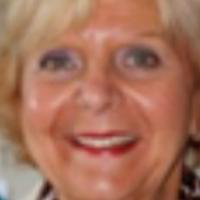
Age group: age 66-80